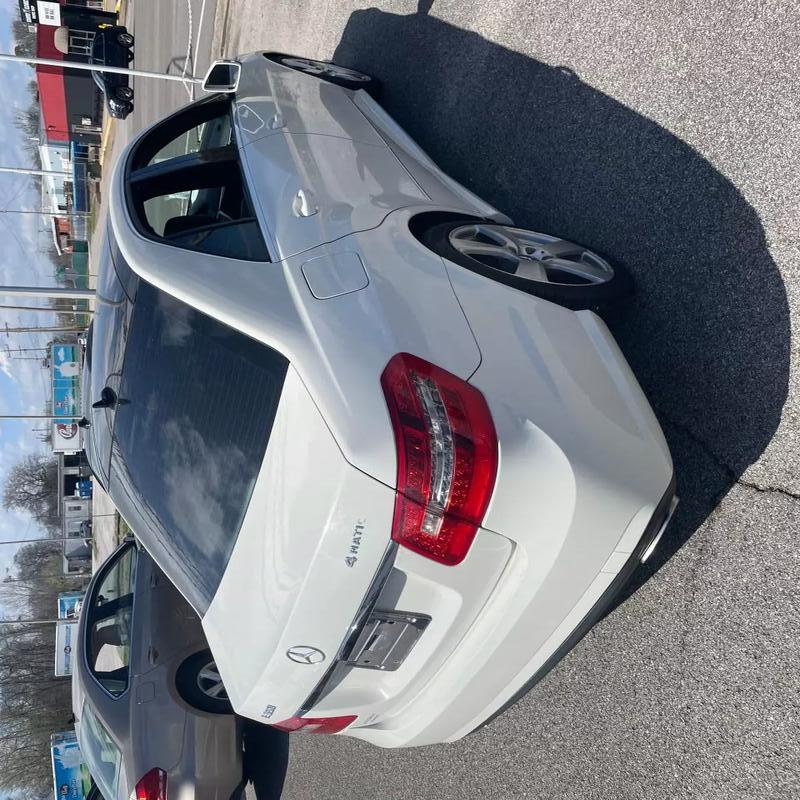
Aucun dommage détecté.
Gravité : aucun